National Electrical Code

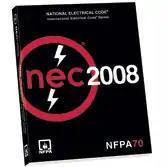
The National Electrical Code, 2008 edition

The National Electrical Code (NEC), or NFPA 70, is a regionally adoptable standard for the safe installation of electrical wiring and equipment in the United States. It is part of the National Fire Code series published by the National Fire Protection Association (NFPA), a private trade association. Despite the use of the term "national," it is not a federal law. It is typically adopted by states and municipalities in an effort to standardize their enforcement of safe electrical practices. In some cases, the NEC is amended, altered and may even be rejected in lieu of regional regulations as voted on by local governing bodies.